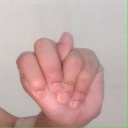
अक्षर: न